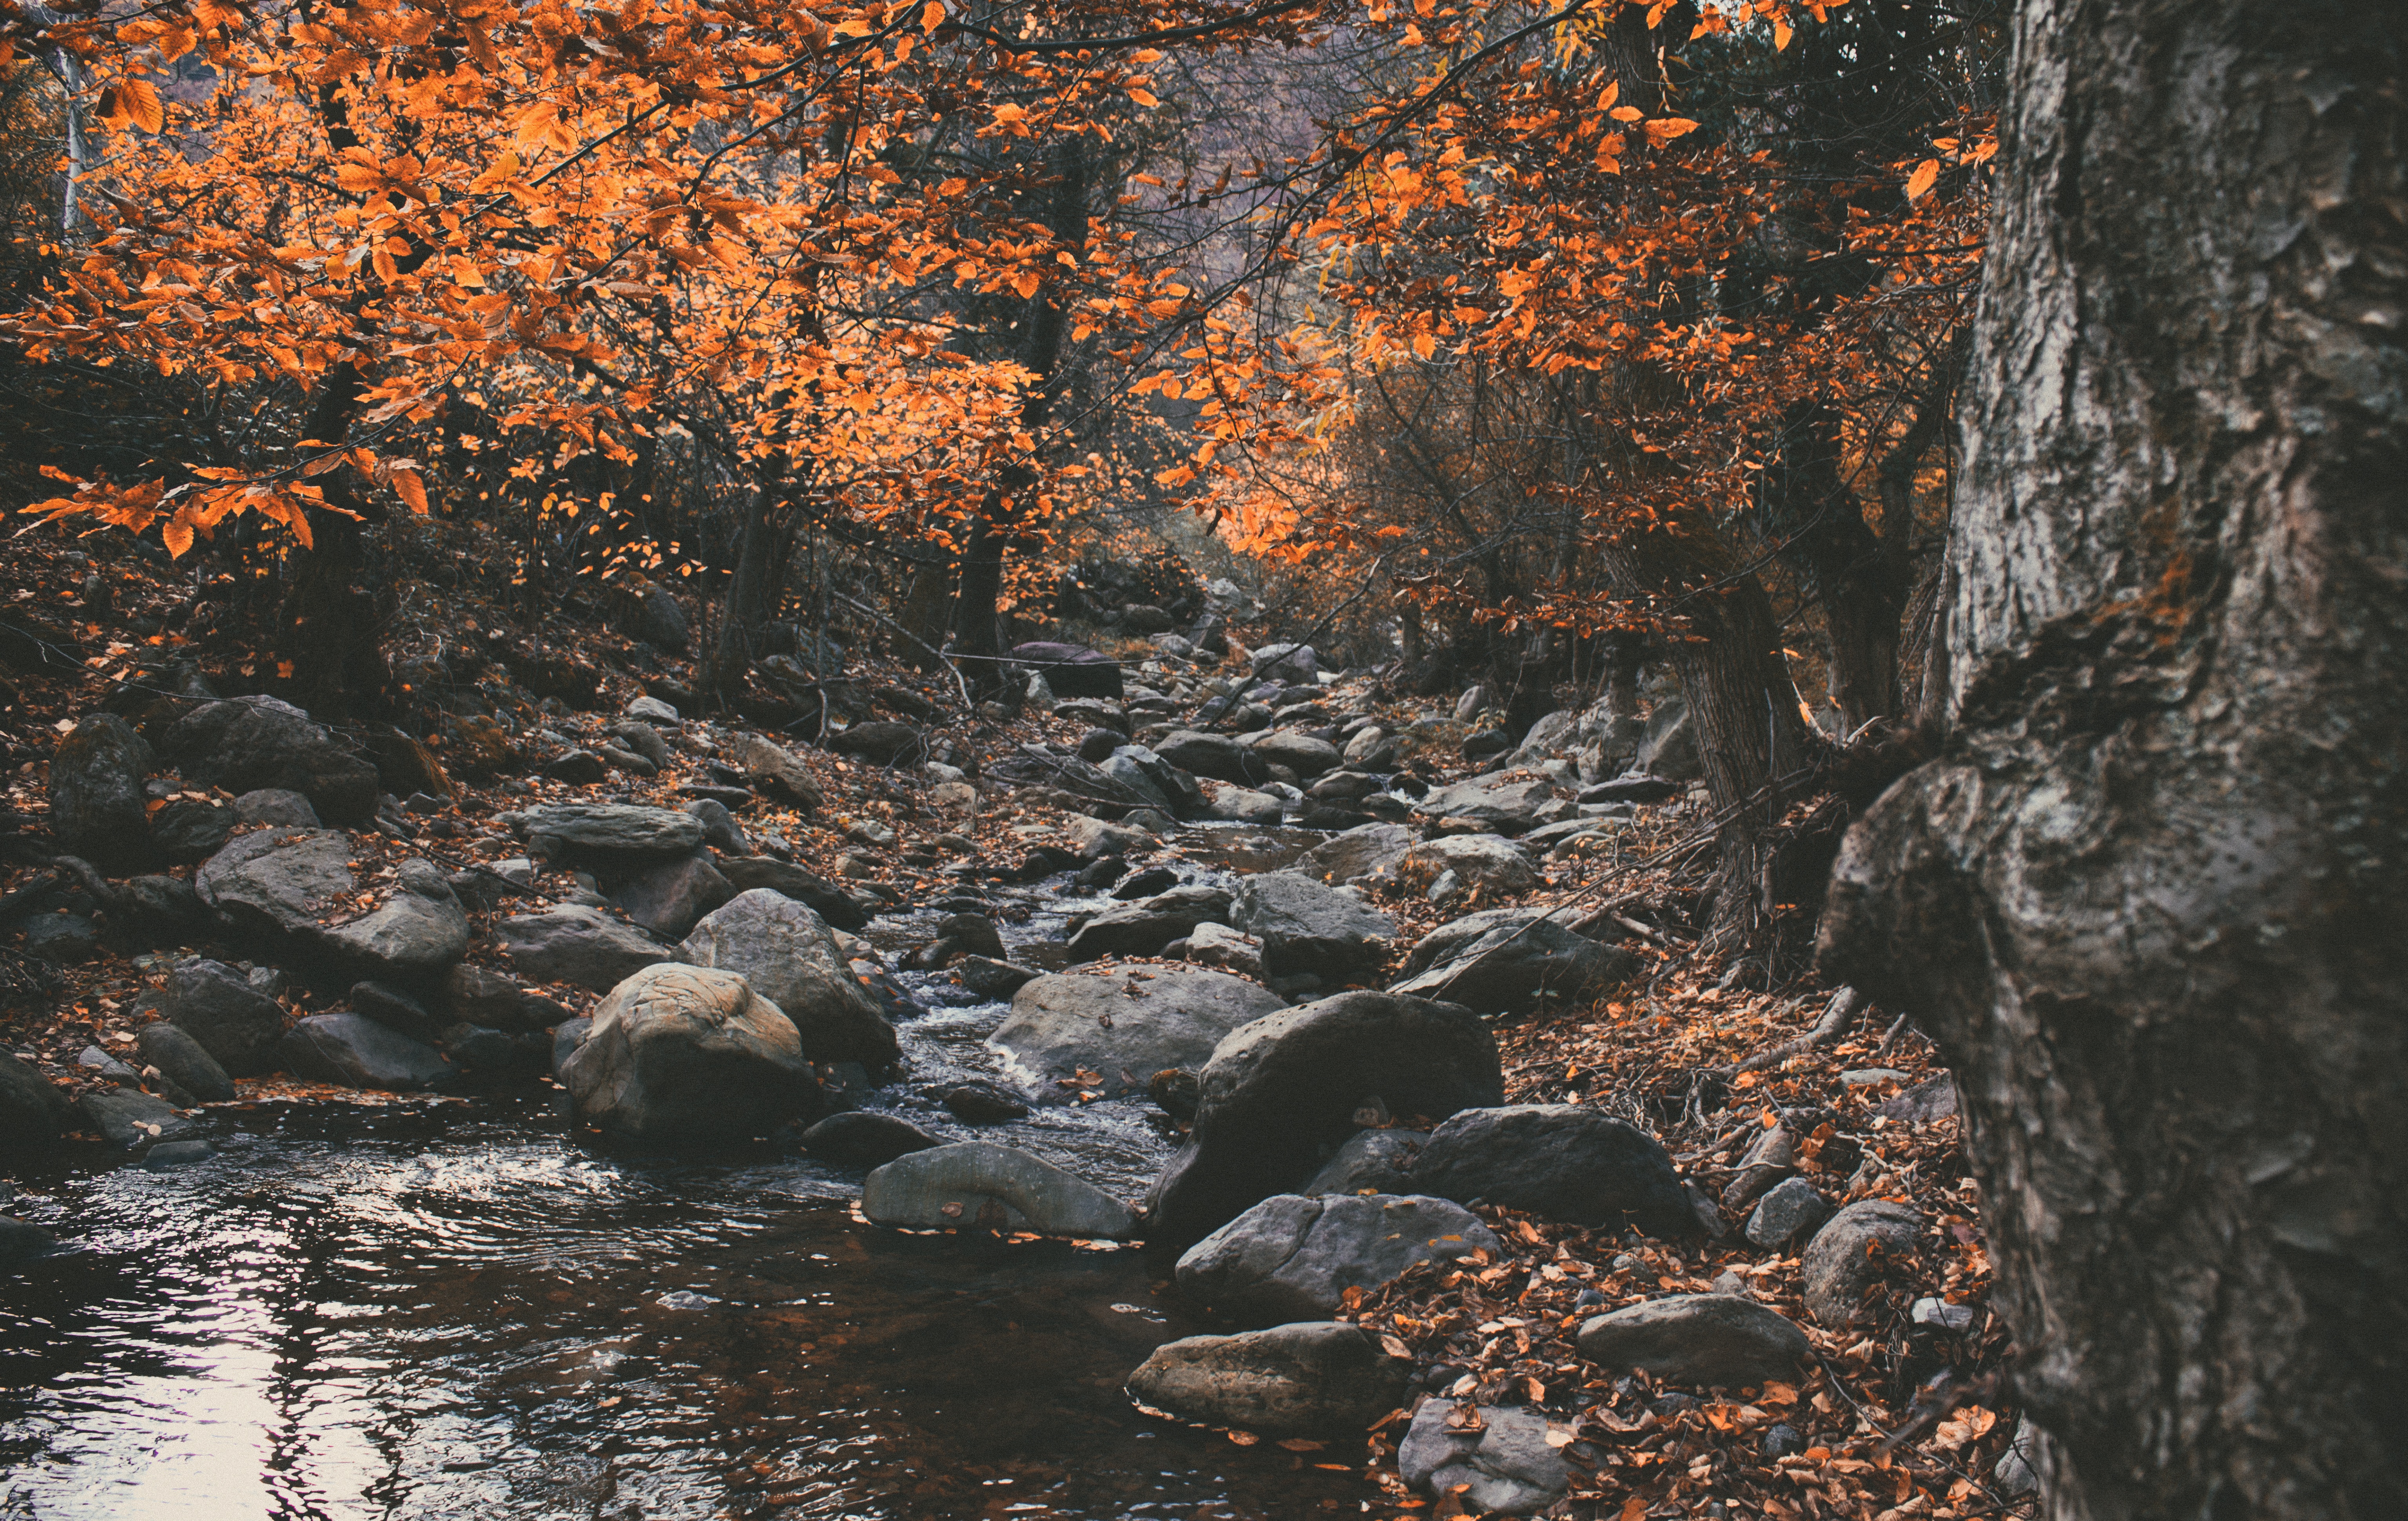
tree, nature, forest, rock, wilderness, leaf, river, stream, reflection, autumn, season